El Jaleo

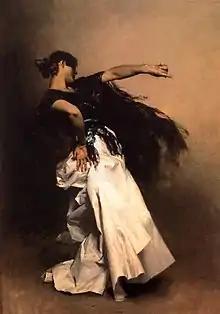
"Spanish Dancer", 1879-1882. A preparatory oil study for the main figure in "El Jaleo". Private collection.

Sargent planned the composition of "El Jaleo" for at least a year. The painting was preceded by a series of preliminary studies, focusing particularly on the dancer's stylized posture. The result of thorough preparation, "El Jaleo" is characterized by an assured and rapid handling, and may have been completed in no more than a few days.